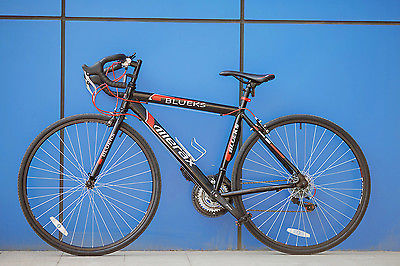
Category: bicycle